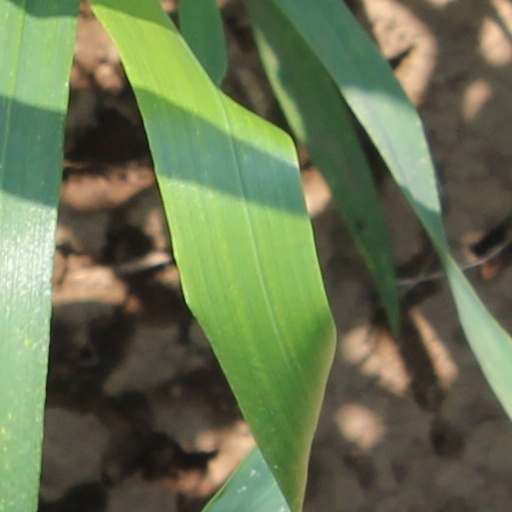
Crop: wheat